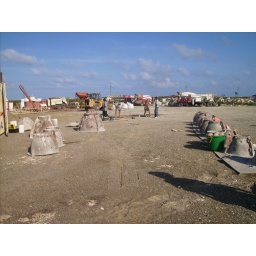
Bases must be made to place the reef balls on for the base plates and pins to ensure the moulds stay in place